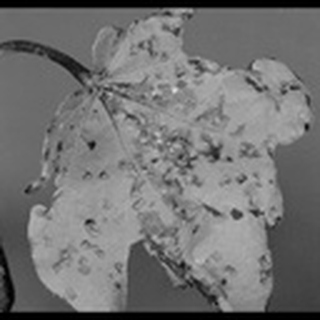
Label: cotton_bacterial_blight